Guanylate-binding protein

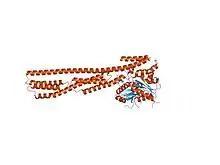
structure of human guanylate binding protein-1 in nucleotide free form

In molecular biology, the guanylate-binding proteins family is a family of GTPases that is induced by interferon (IFN)-gamma. GTPases induced by IFN-gamma (Interferon-inducible GTPase) are key to the protective immunity against microbial and viral pathogens. These GTPases are classified into three groups: the small 47-KD immunity-related GTPases (IRGs), the Mx proteins (MX1, MX2), and the large 65- to 67-kd GTPases. Guanylate-binding proteins (GBP) fall into the last class.